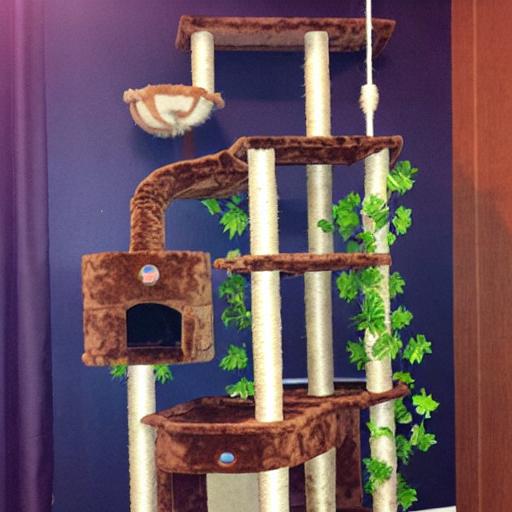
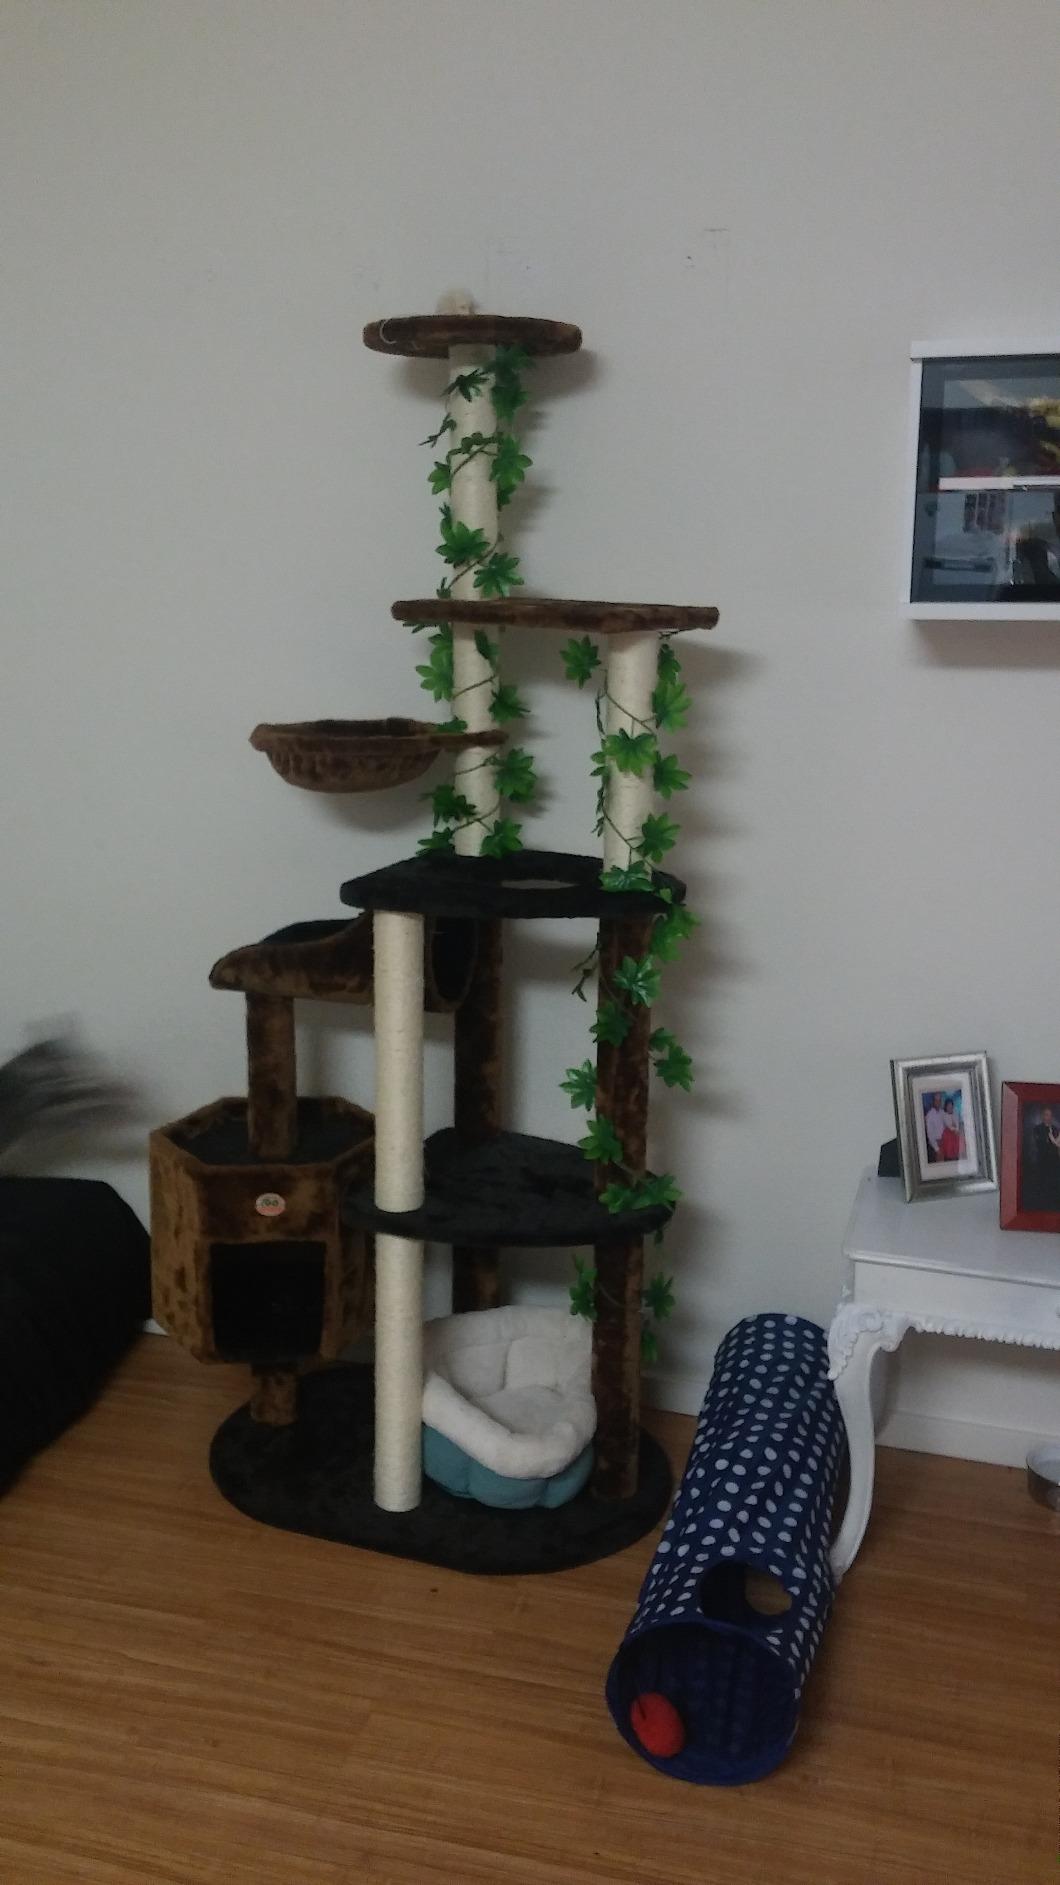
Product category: items_cat tree
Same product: no